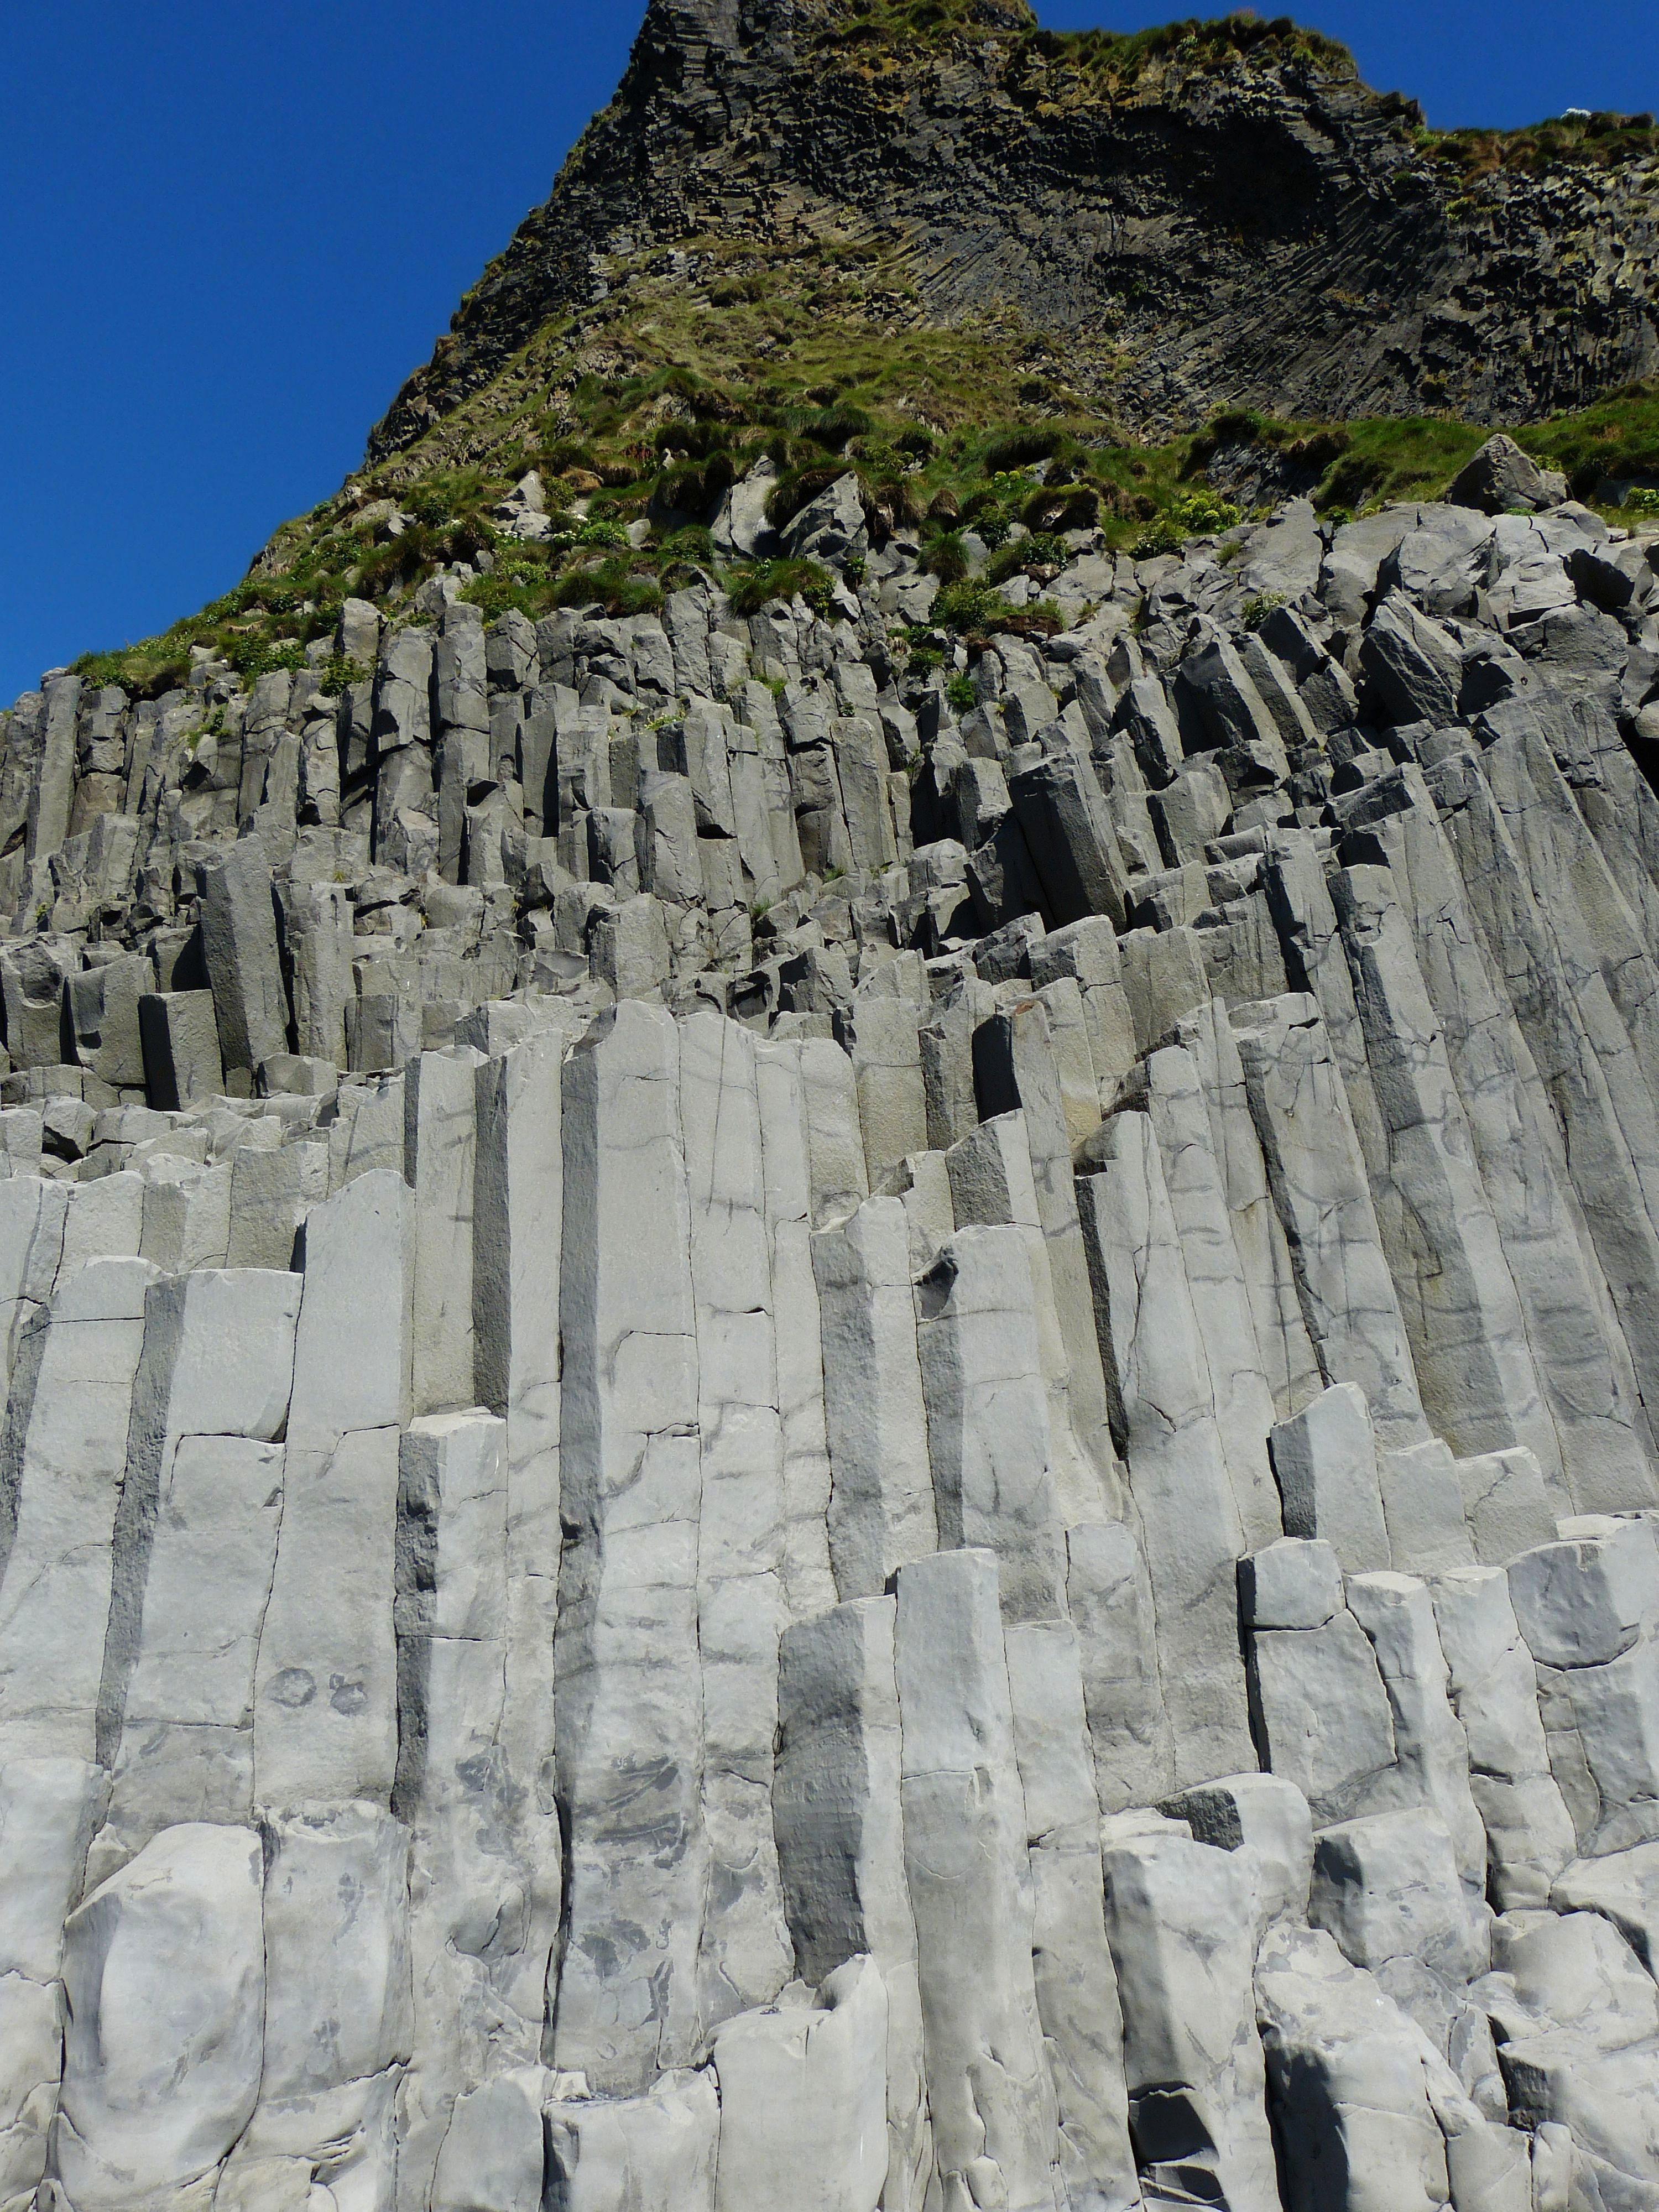
landscape, nature, rock, mountain, wall, stone, formation, cliff, pillar, landmark, iceland, terrain, material, geology, ruins, badlands, vik, basalt, monolith, south coast, archaeological site, ancient history